Trinidad Arroyo

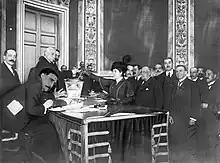
Arroyo voting in 1916

Arroyo was the vice president of the National Committee of Anti-fascist Women, and she worked to strengthen ties between the Soviet Union and Spain through the creation of a social exchange program on 30 January 1937. Arroyo's cousin twice removed, Cristina Márquez Arroyo, has alternatively described Arroyo as liberal and communist. She opposed charity, instead favoring education and work. She was an especially strong advocate of women's education, having benefited from it herself. Arroyo became active in feminist organizations during the Spanish Civil War, such as Lyceum Club Femenino, Comité Femenino de Higiene Popular, and the Spanish Association of Women Physicians, and she wrote a feminist column in the journal "Spanish Social Medicine".